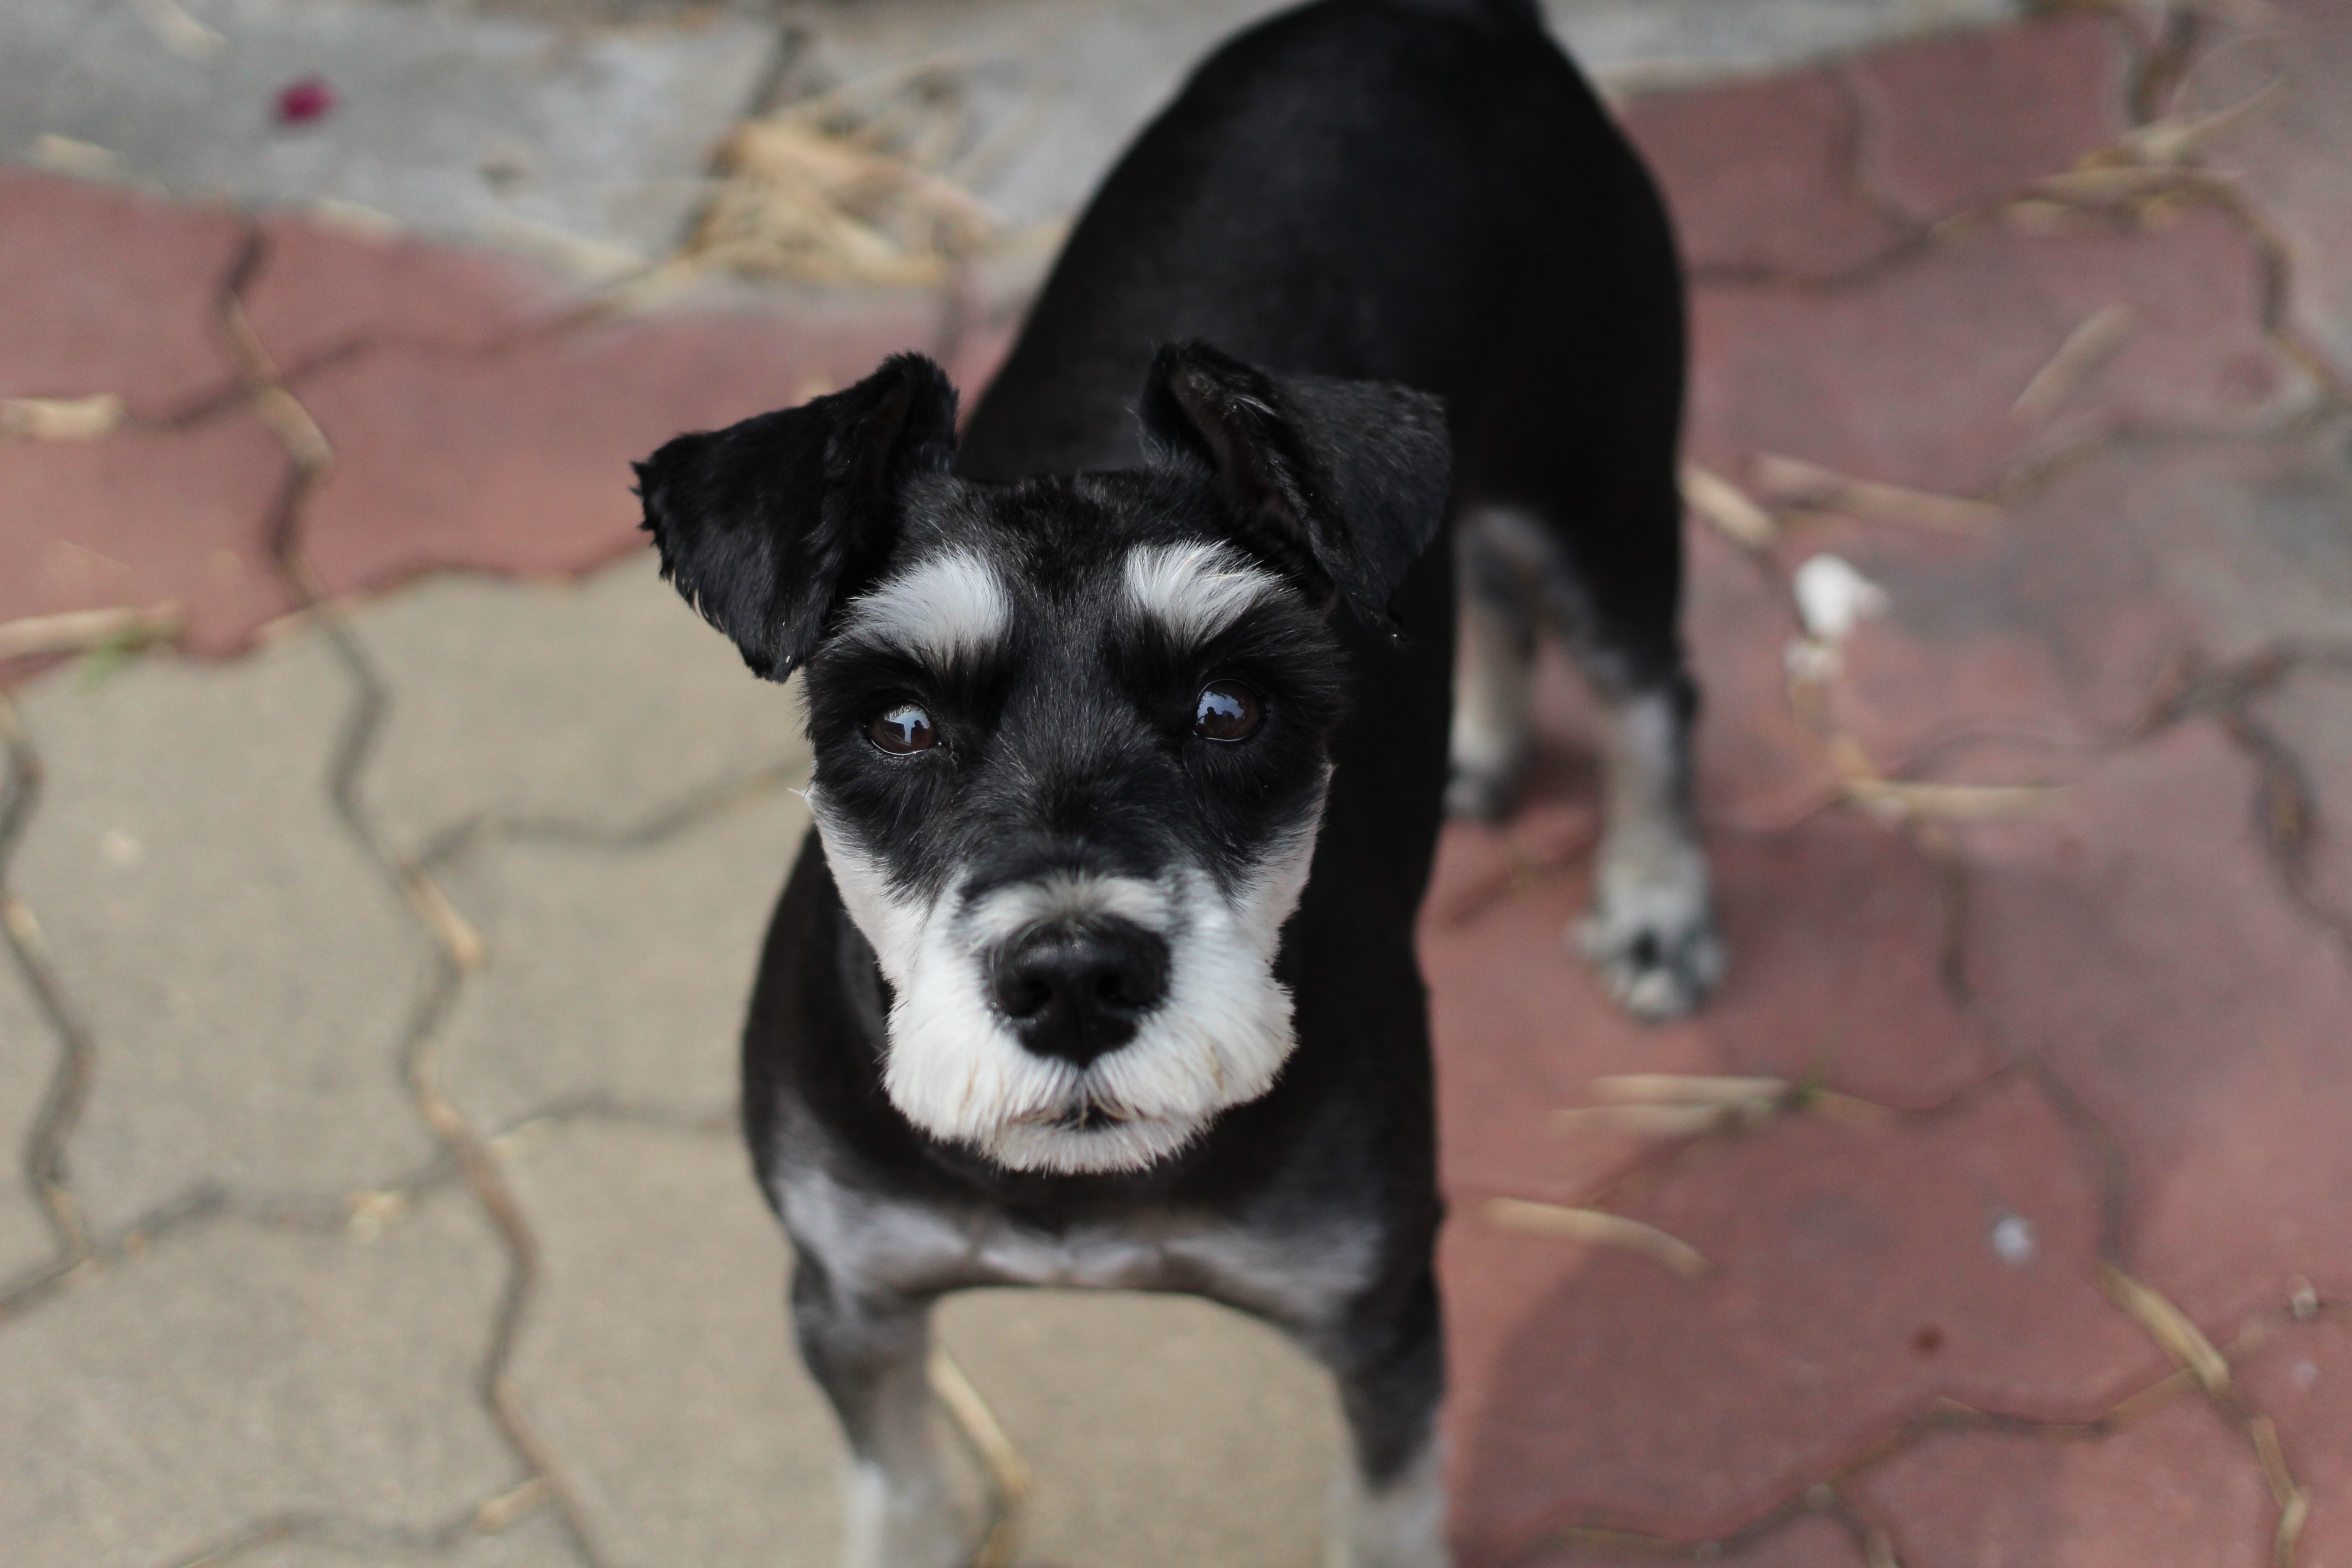
white, sweet, puppy, dog, animal, cute, canine, love, pet, portrait, small, mammal, friendship, black, miniature, outdoors, face, little, vertebrate, domestic, schnauzer, miniature schnauzer, dog breed, terrier, breed, doggy, purebred, pedigree, cute animals, cute dog, dog like mammal, carnivoran, dog crossbreeds